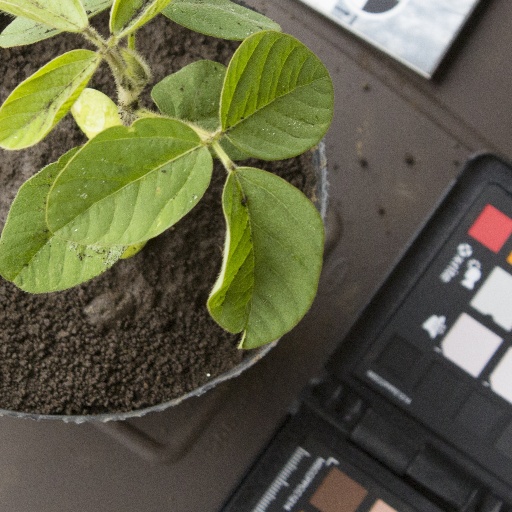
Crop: soybean